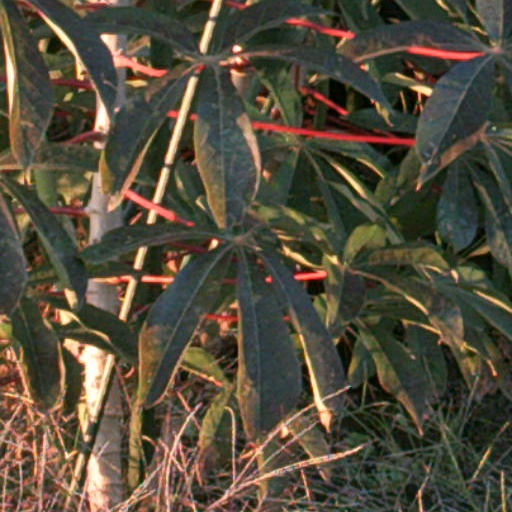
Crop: cassava